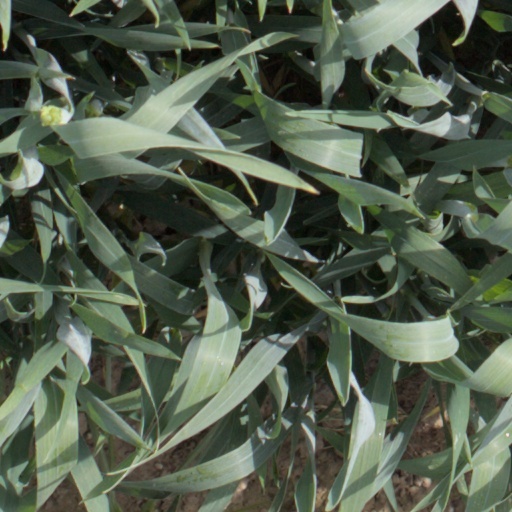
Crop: wheat